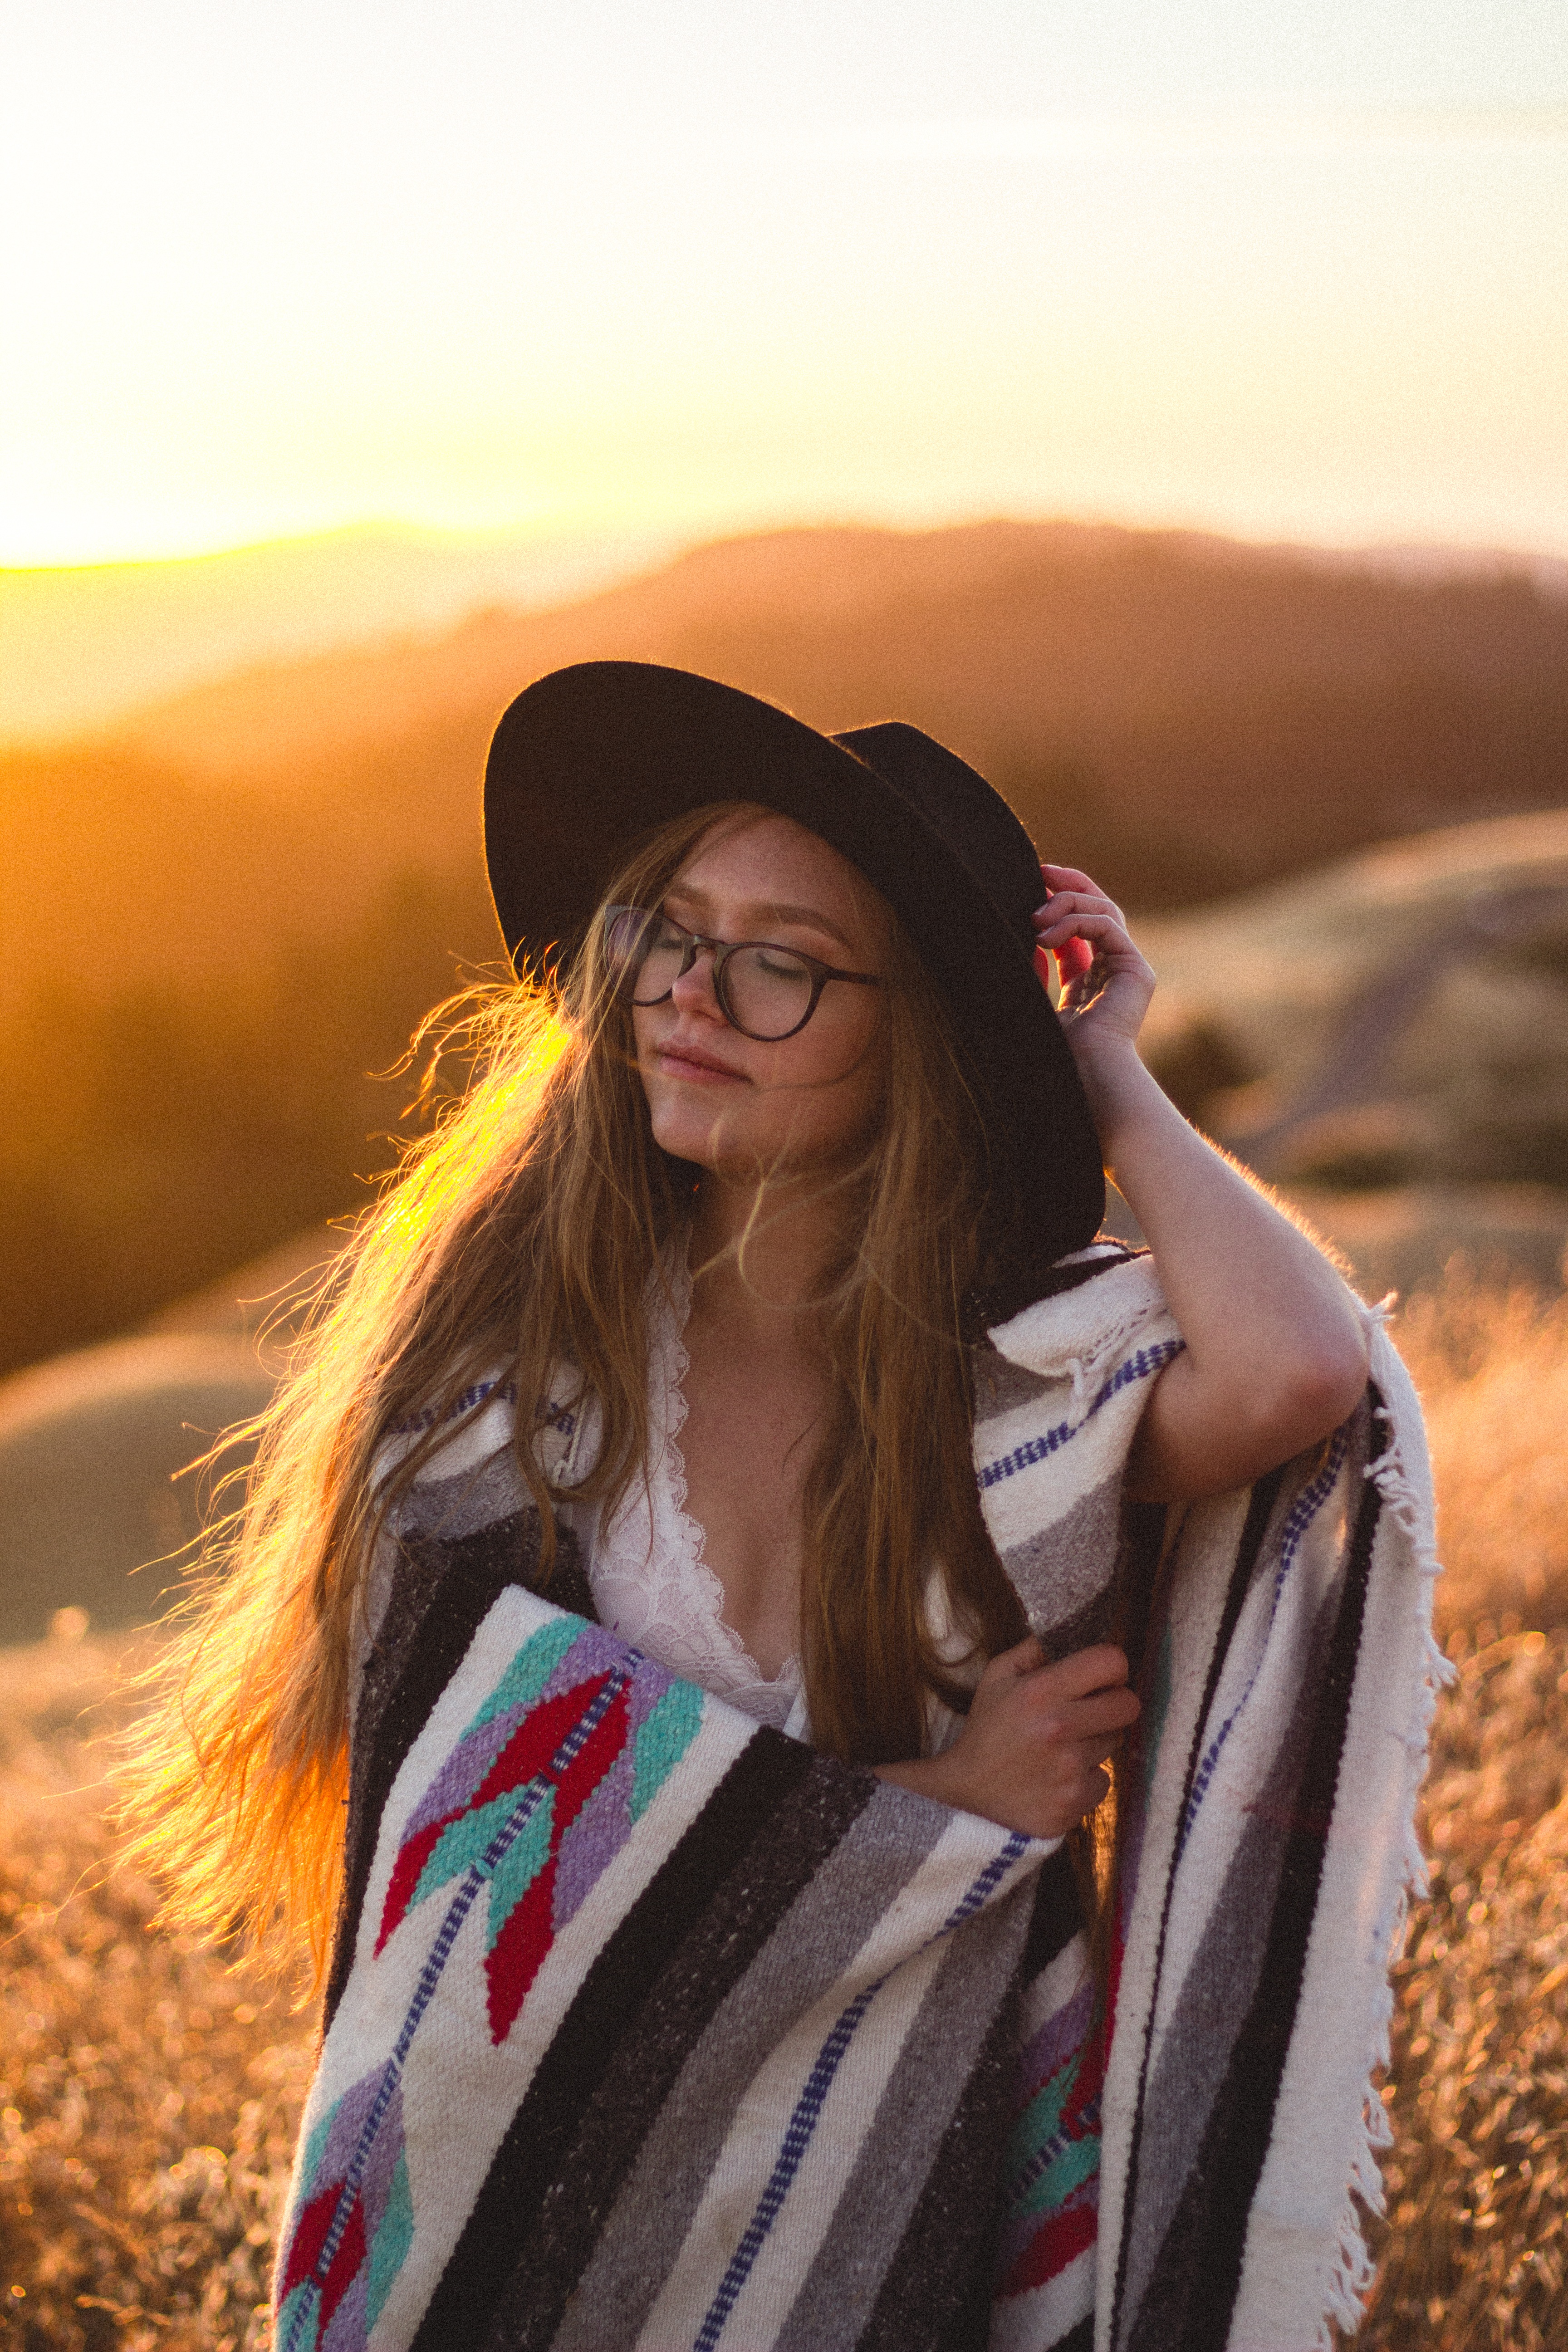
girl, woman, sunset, photography, female, color, hat, lady, beauty, photo shoot